28th Combat Support Hospital (United States)

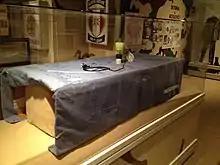
The "Chief Cuddler" on display at Fort Sam Houston. Made by Staff Sgt. Adam R. Irby a member of the 28th Combat Support Hospital, to safely rewarm patients in the Surgical Intensive Care Unit in Iraq in 2003.

The 28th Combat Support Hospital was originally constituted on 25 May 1943. It was activated the following month in the Army of the United States as the 28th Portable Surgical Hospital based at Fort George G. Meade, Maryland. Following this it was deployed to the China Burma India Theater of World War II for which it was awarded two campaign participation credits: "China Defensive" and "China Offensive". For their involvement in the campaign the unit received the special designation of the "China Dragons". Following the end of hostilities, the unit was inactivated on 20 December 1945 in India.